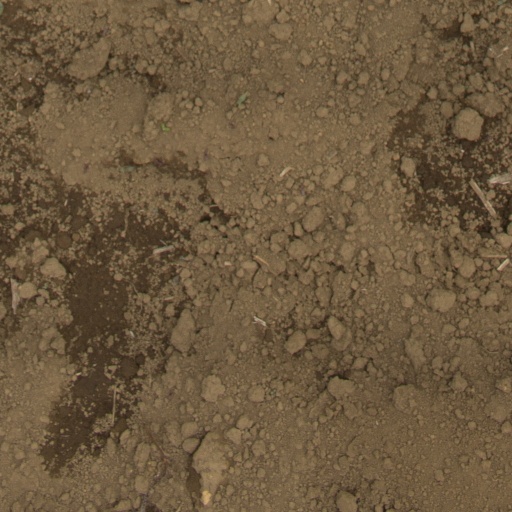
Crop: Jerusalem artichoke